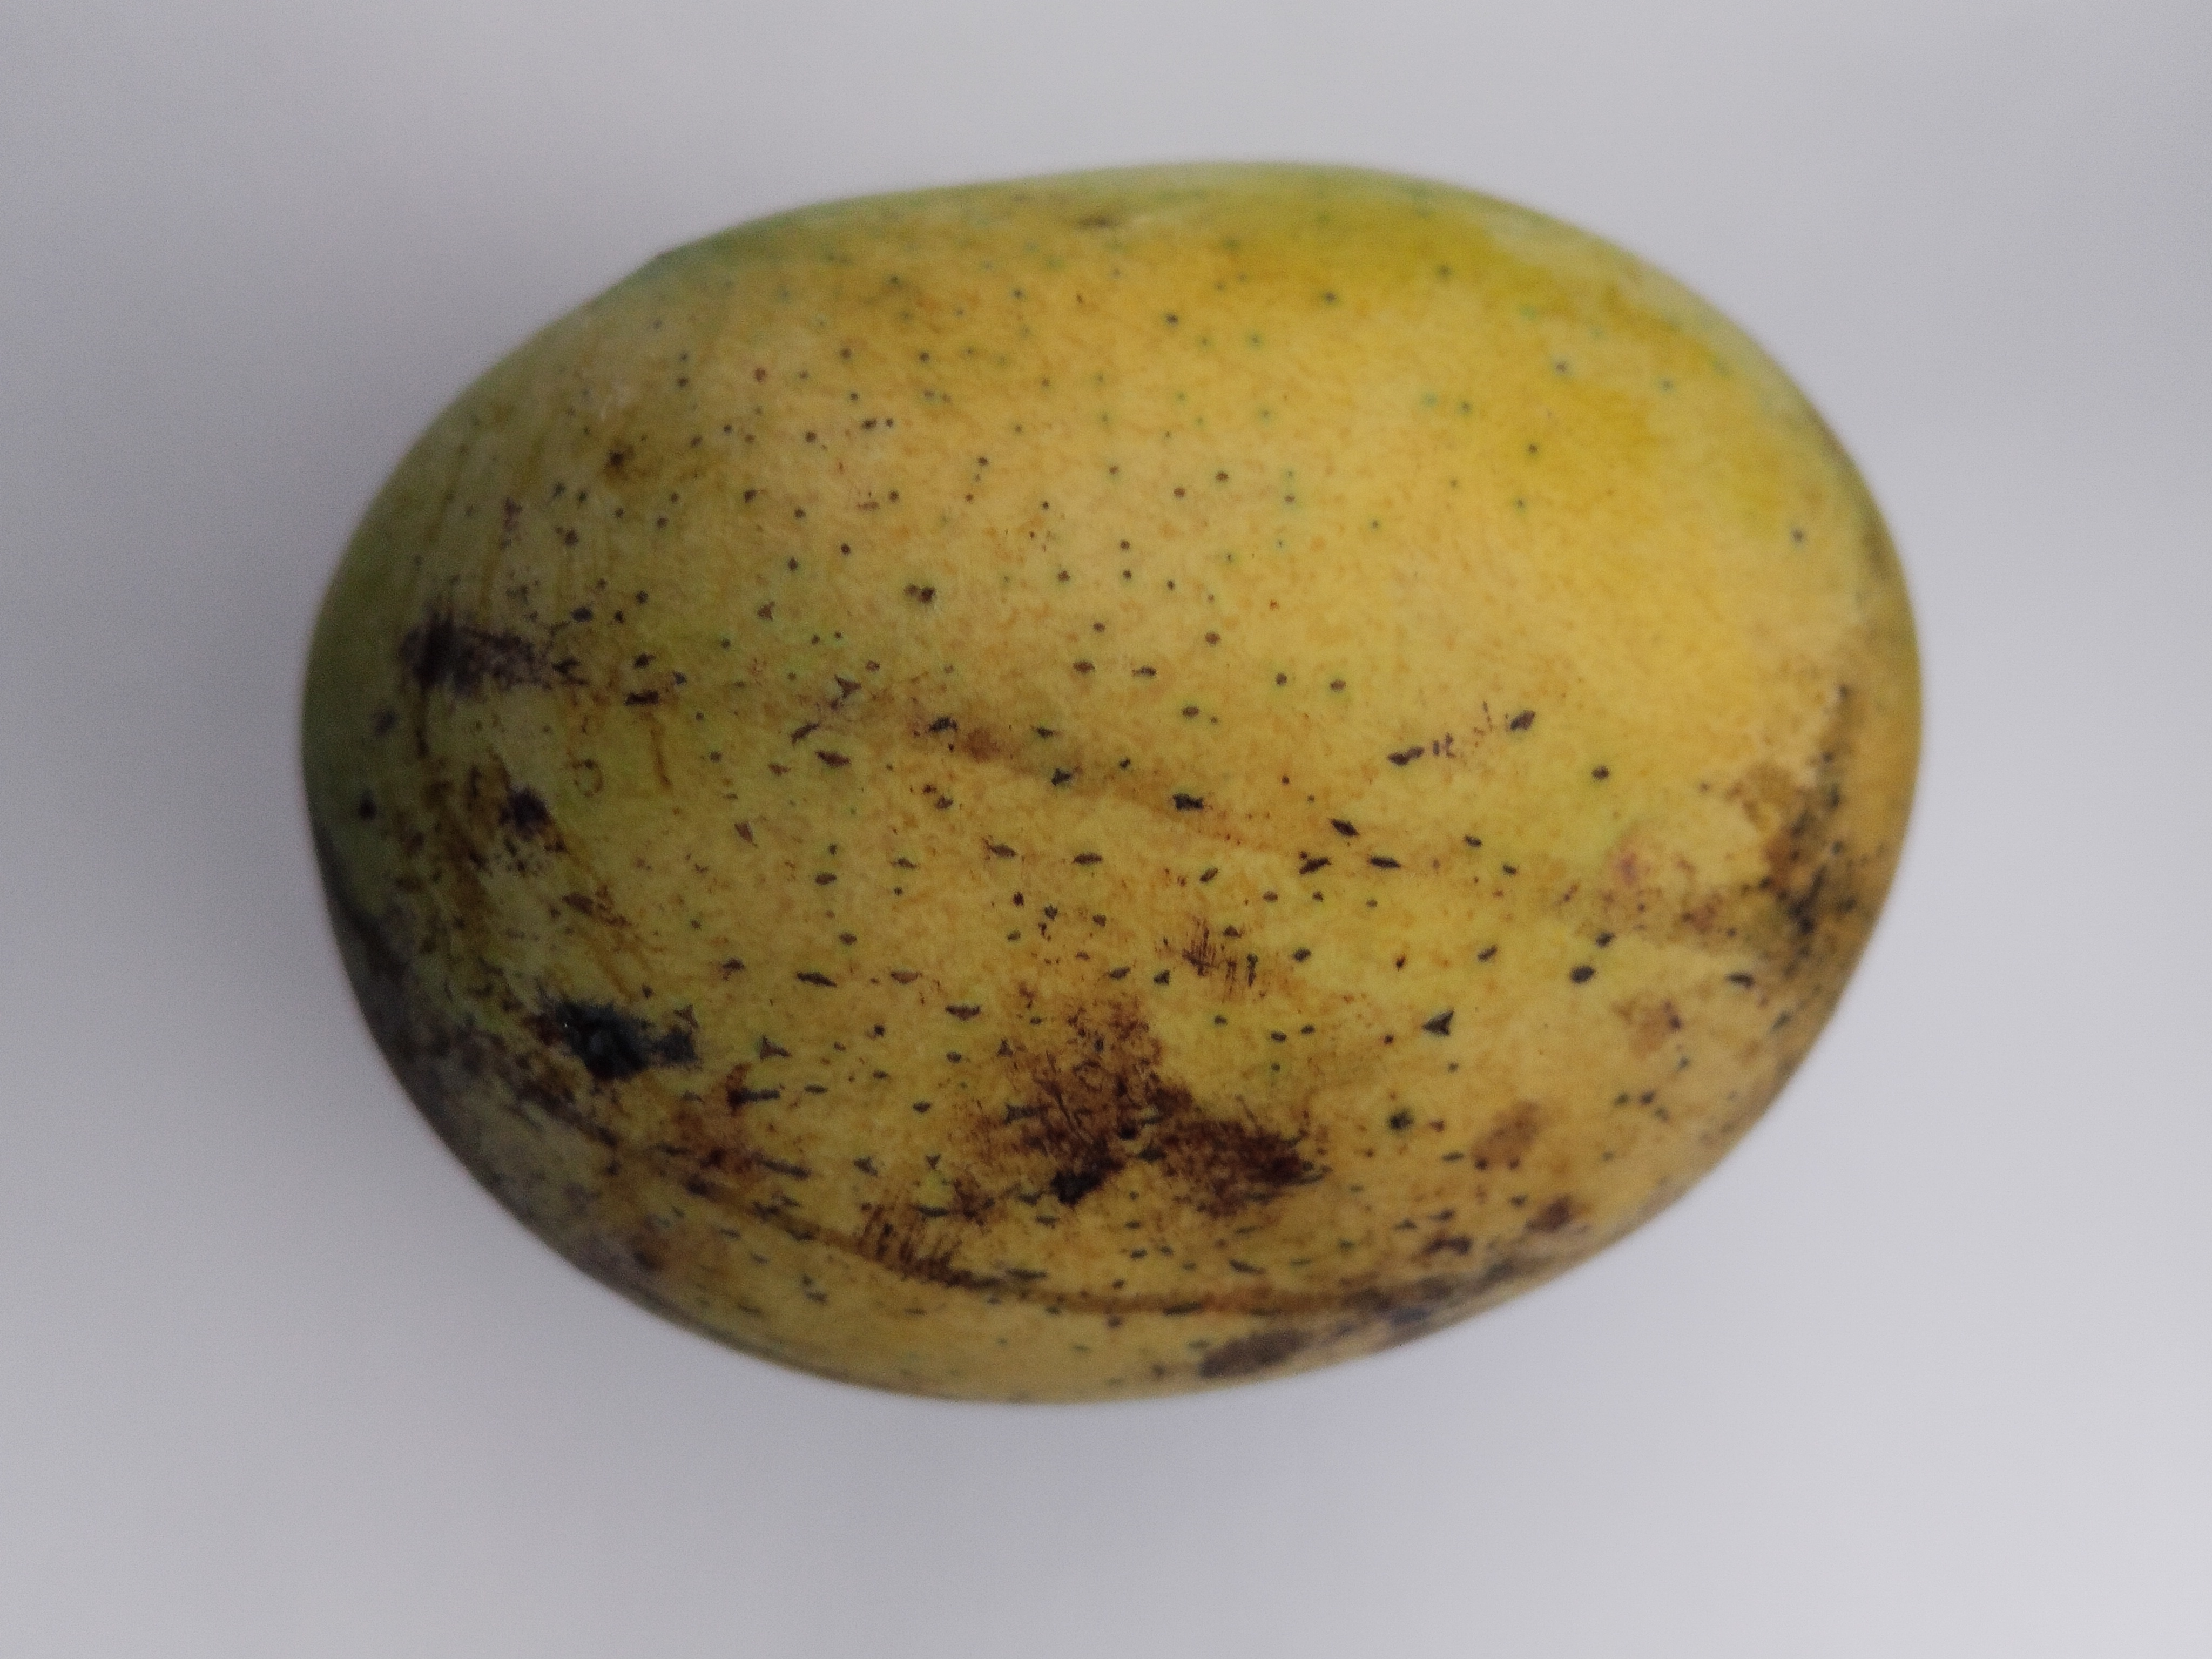
Mango variety: Langra